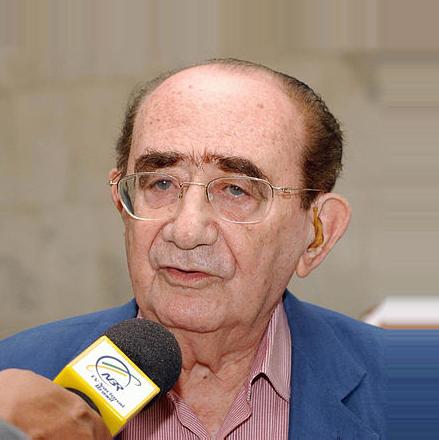
Age: 83